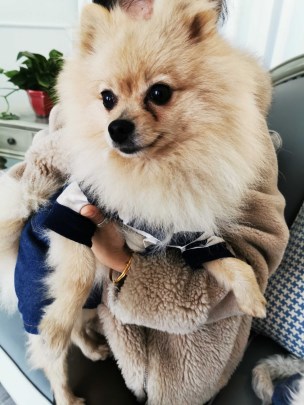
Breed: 1936-n000005-Pomeranian